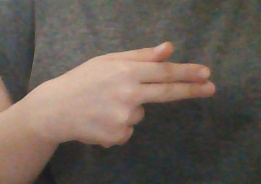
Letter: ghain